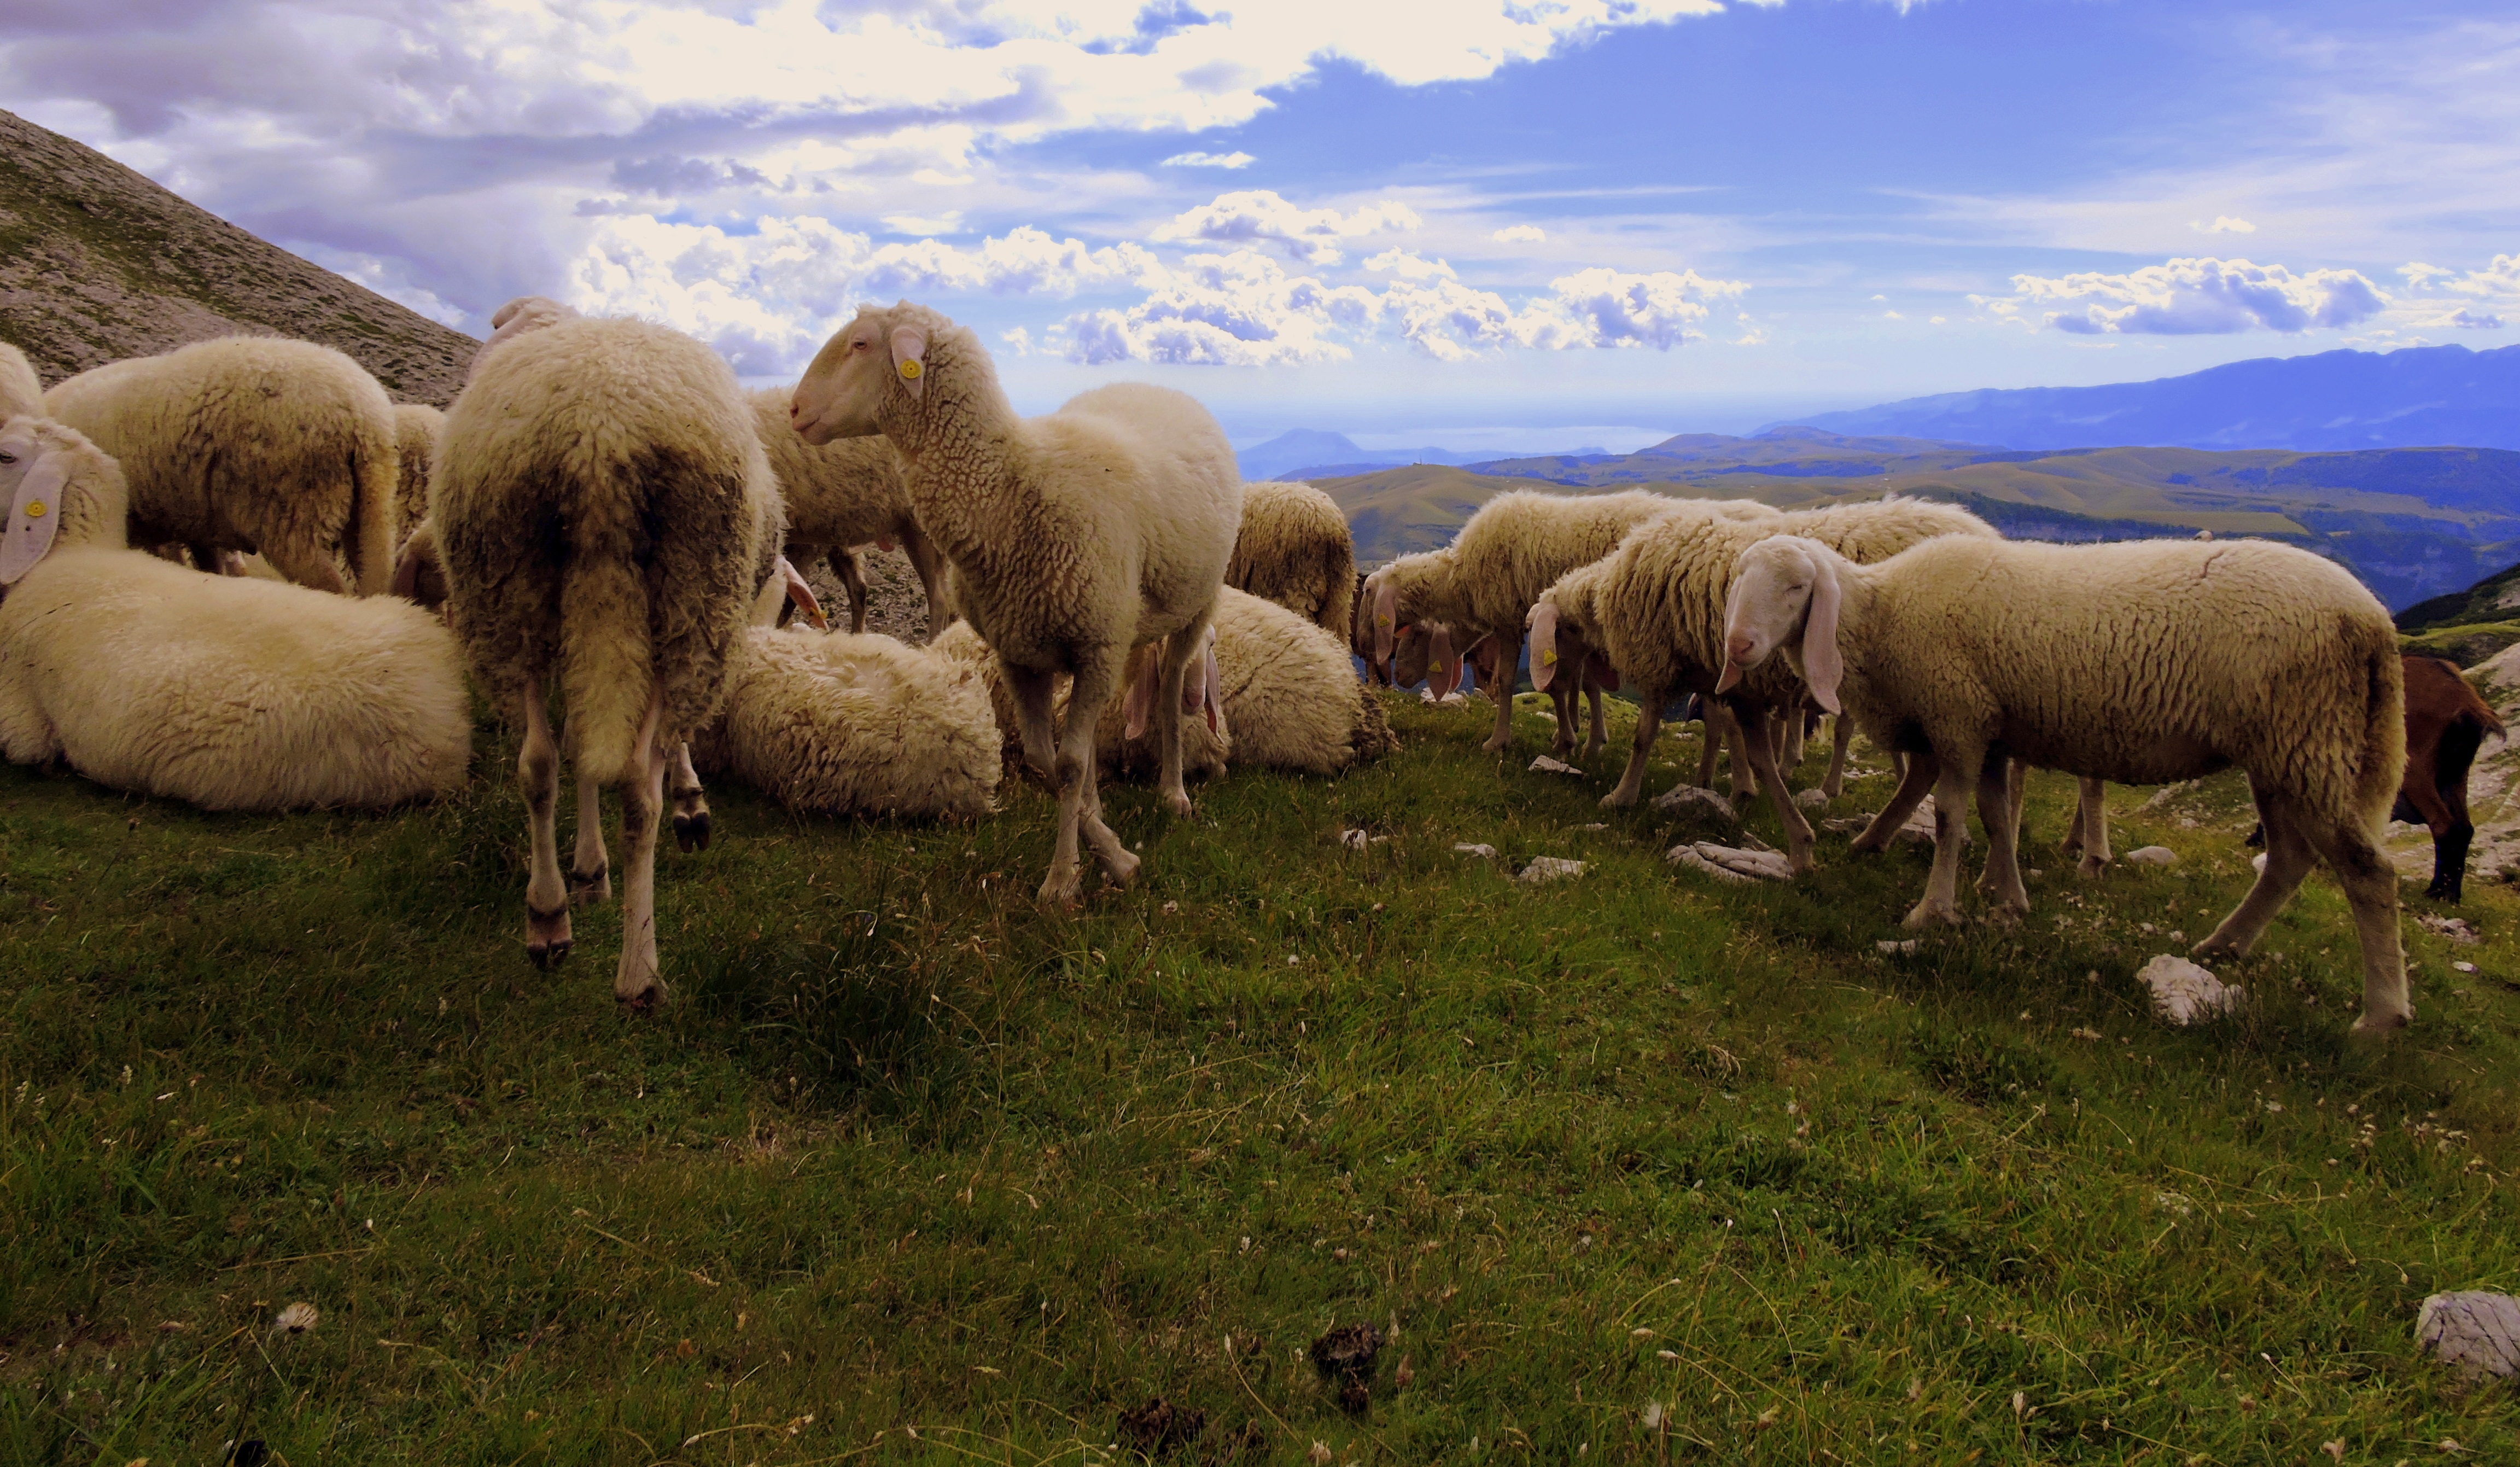
landscape, grass, mountain, field, meadow, lake, animal, flock, green, herd, pasture, grazing, sheep, mammal, fauna, plain, garda, prato, clouds, grassland, sheeps, ecosystem